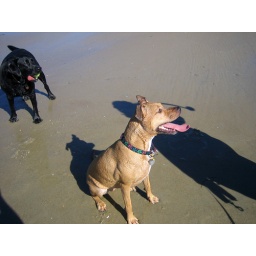
Apple patiently waiting for the tennis ball, at the dog beach in San Diego